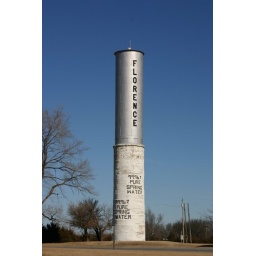
This is the water tower in Florence, Ks showing their 99.96% pure water.